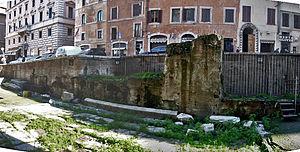
Les Saepta Julia forment un grand complexe composé de portiques et d'une vaste esplanade centrale, situé immédiatement à l'est du Panthéon, sur le Champ de Mars central, à Rome, et destiné aux comitia électoraux.